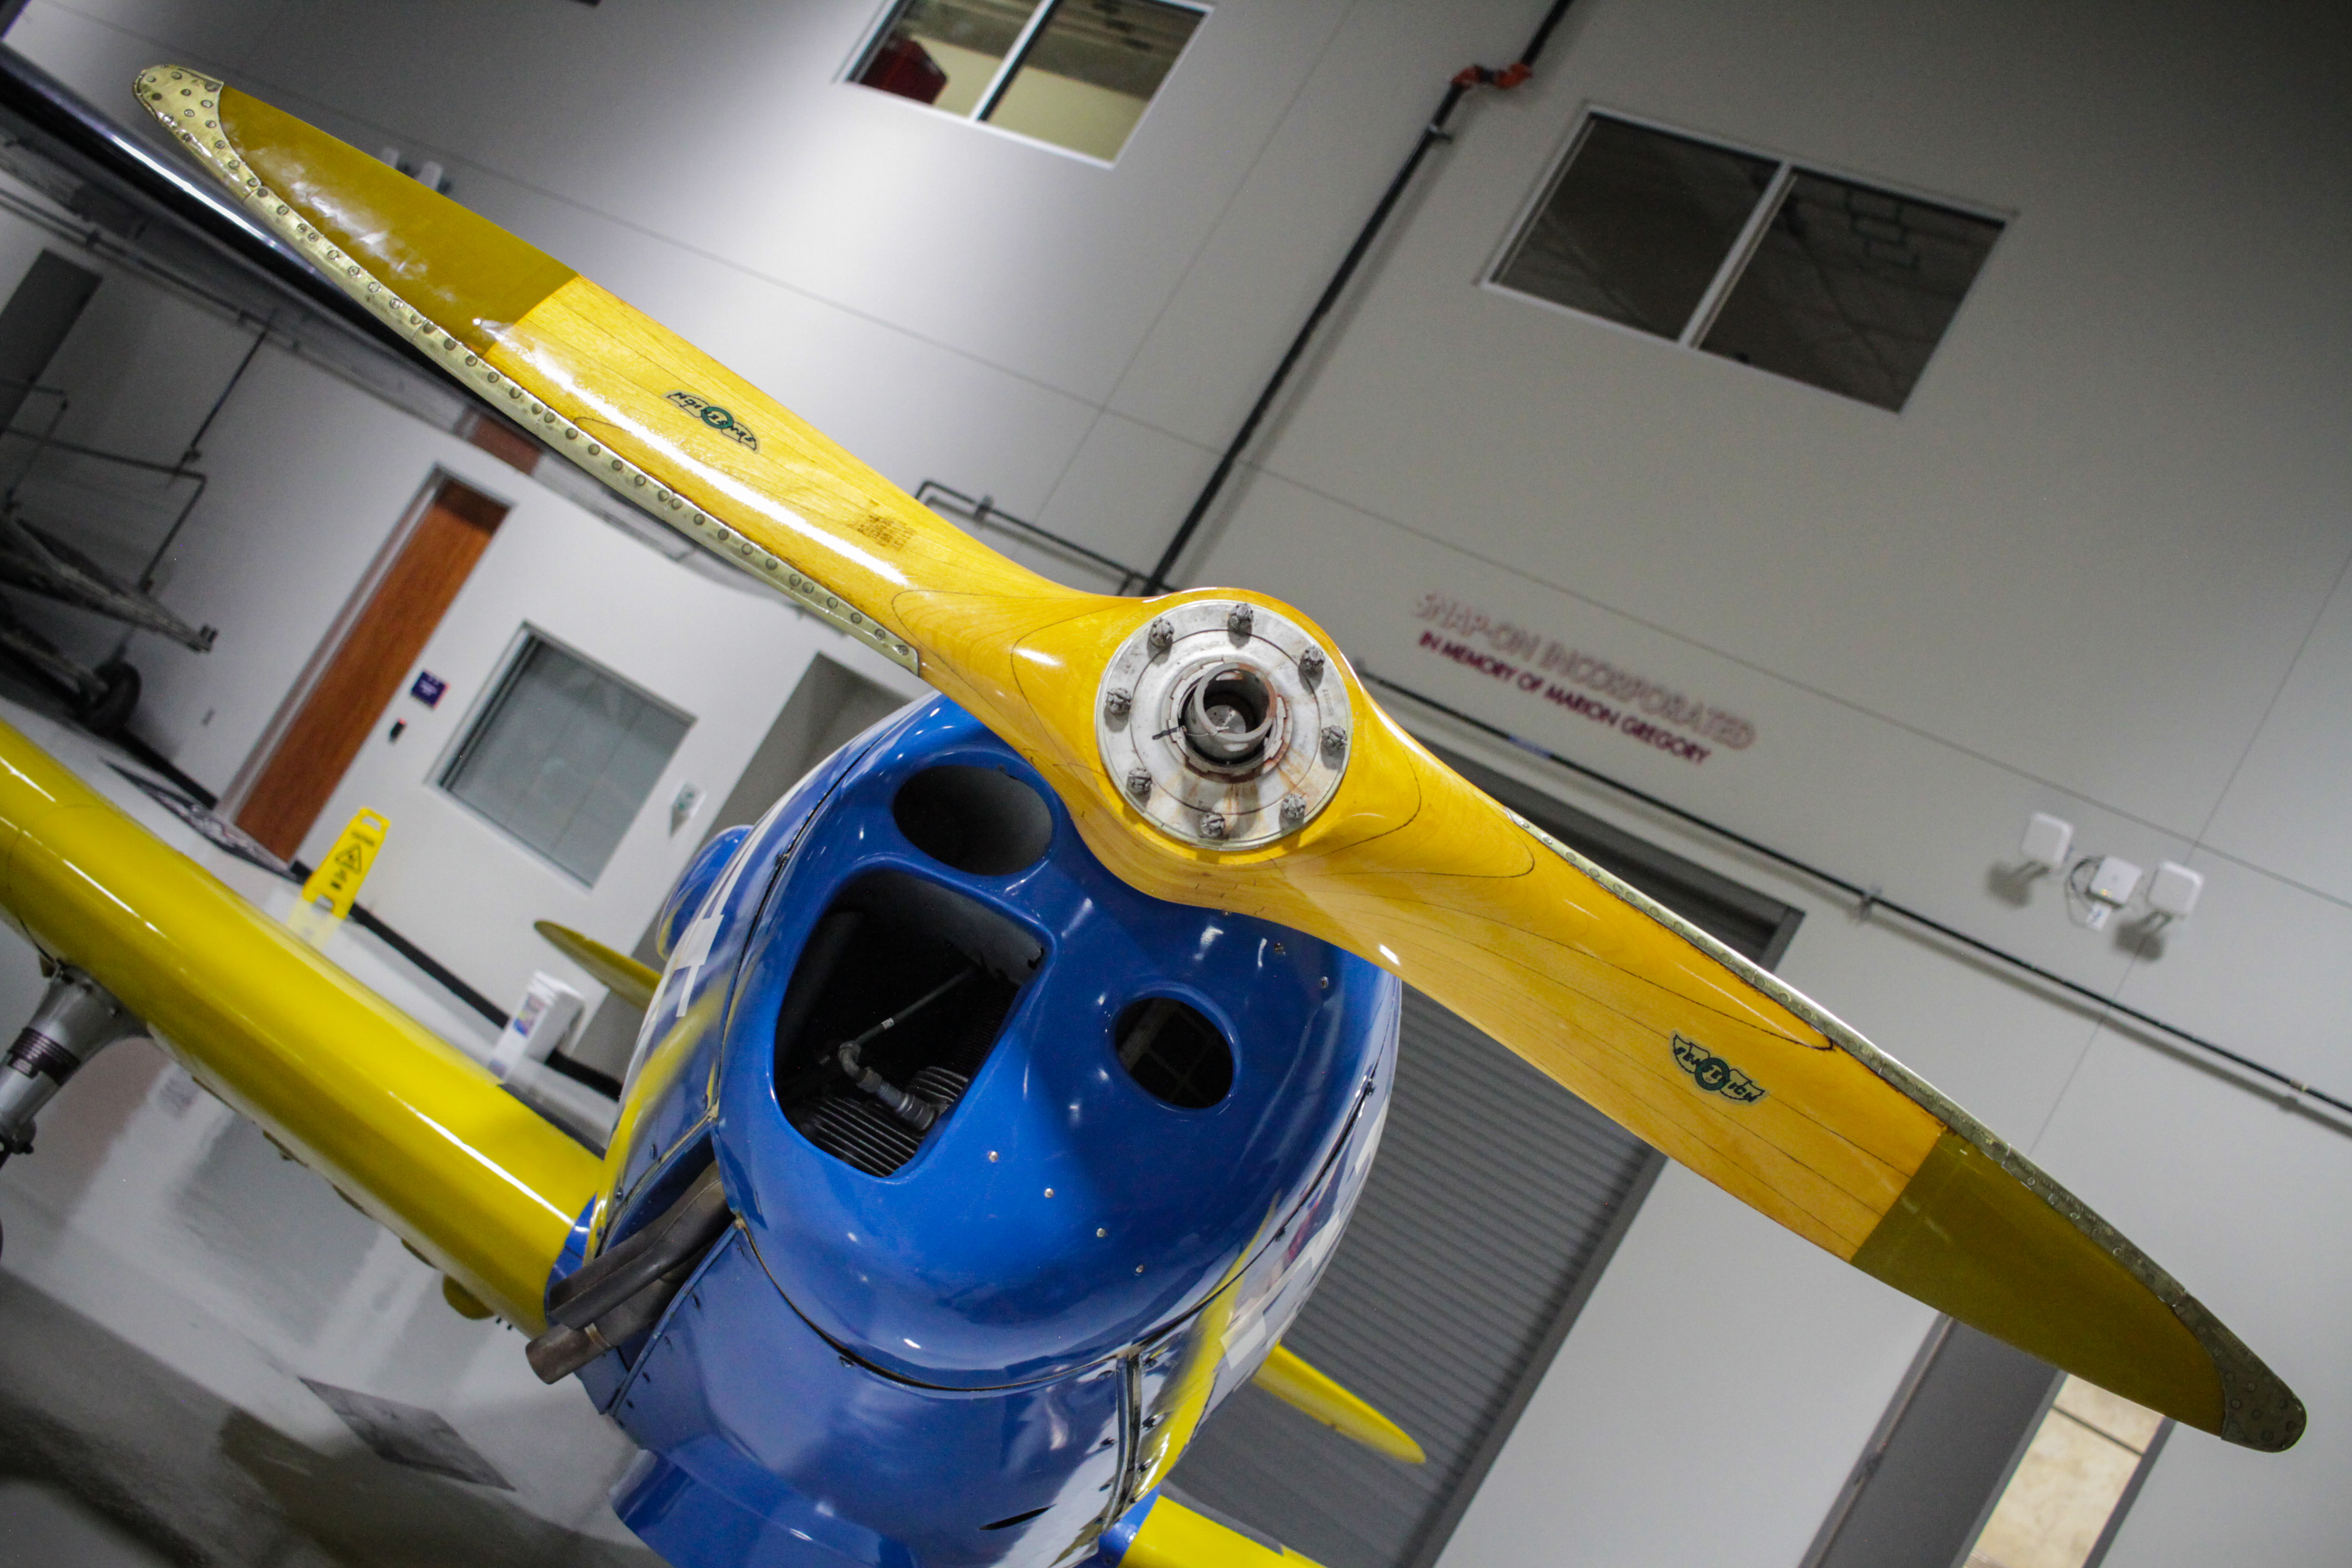
airplane, propeller, hangar, canon7d, yellow, aviation, technology, aerospace engineering, motor vehicle, aircraft, automotive design, vehicle, aircraft engine, angle